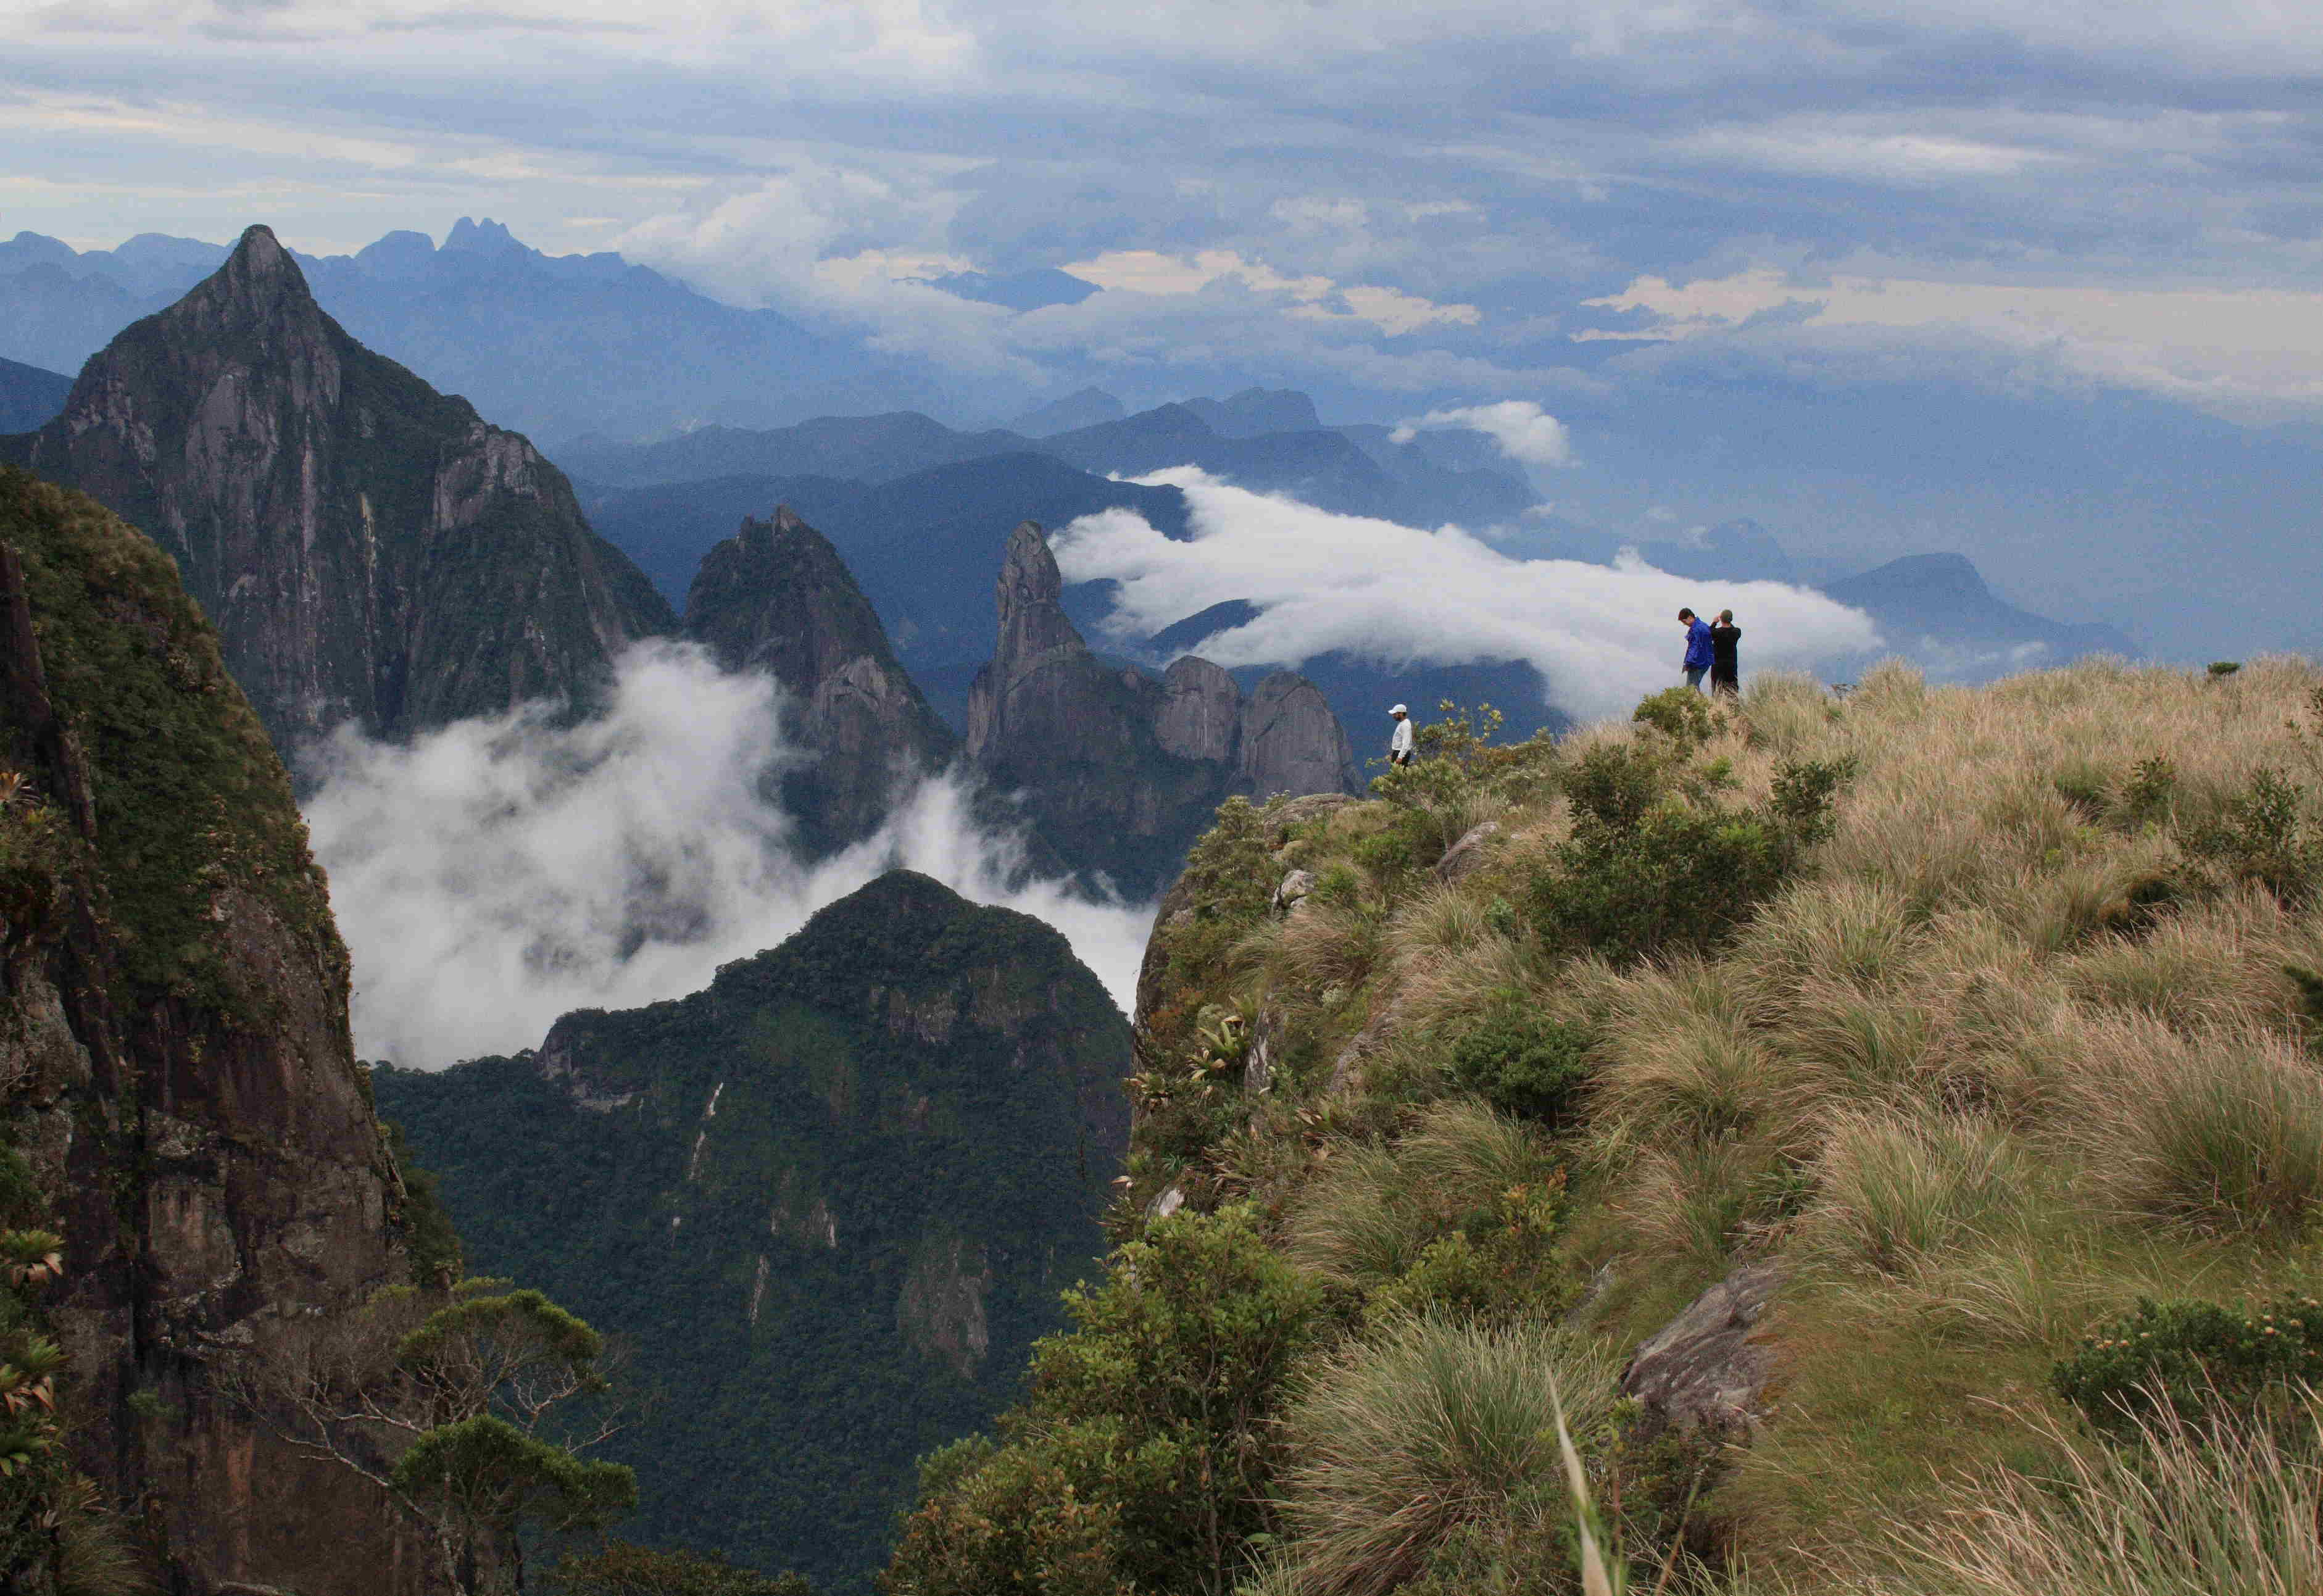
Fire: no
Smoke: no